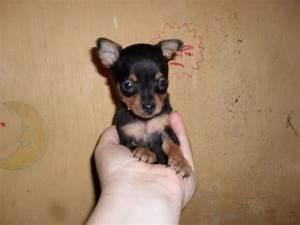
dog